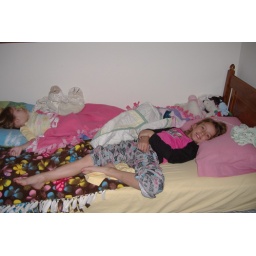
the girls in bed at grandpa's